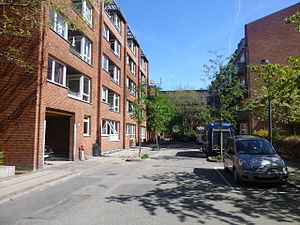
Murergade
Murergade.
Murergade er en gade på Nørrebro i København. Den lille gade ligger i området mellem søerne, Åboulevarden, Blågårdsgade og Baggesensgade. Gaden blev navngivet i 1861. Den udgør en del af en mindre gruppe gader, der er opkaldt efter forskellige professionsbetegnelser.